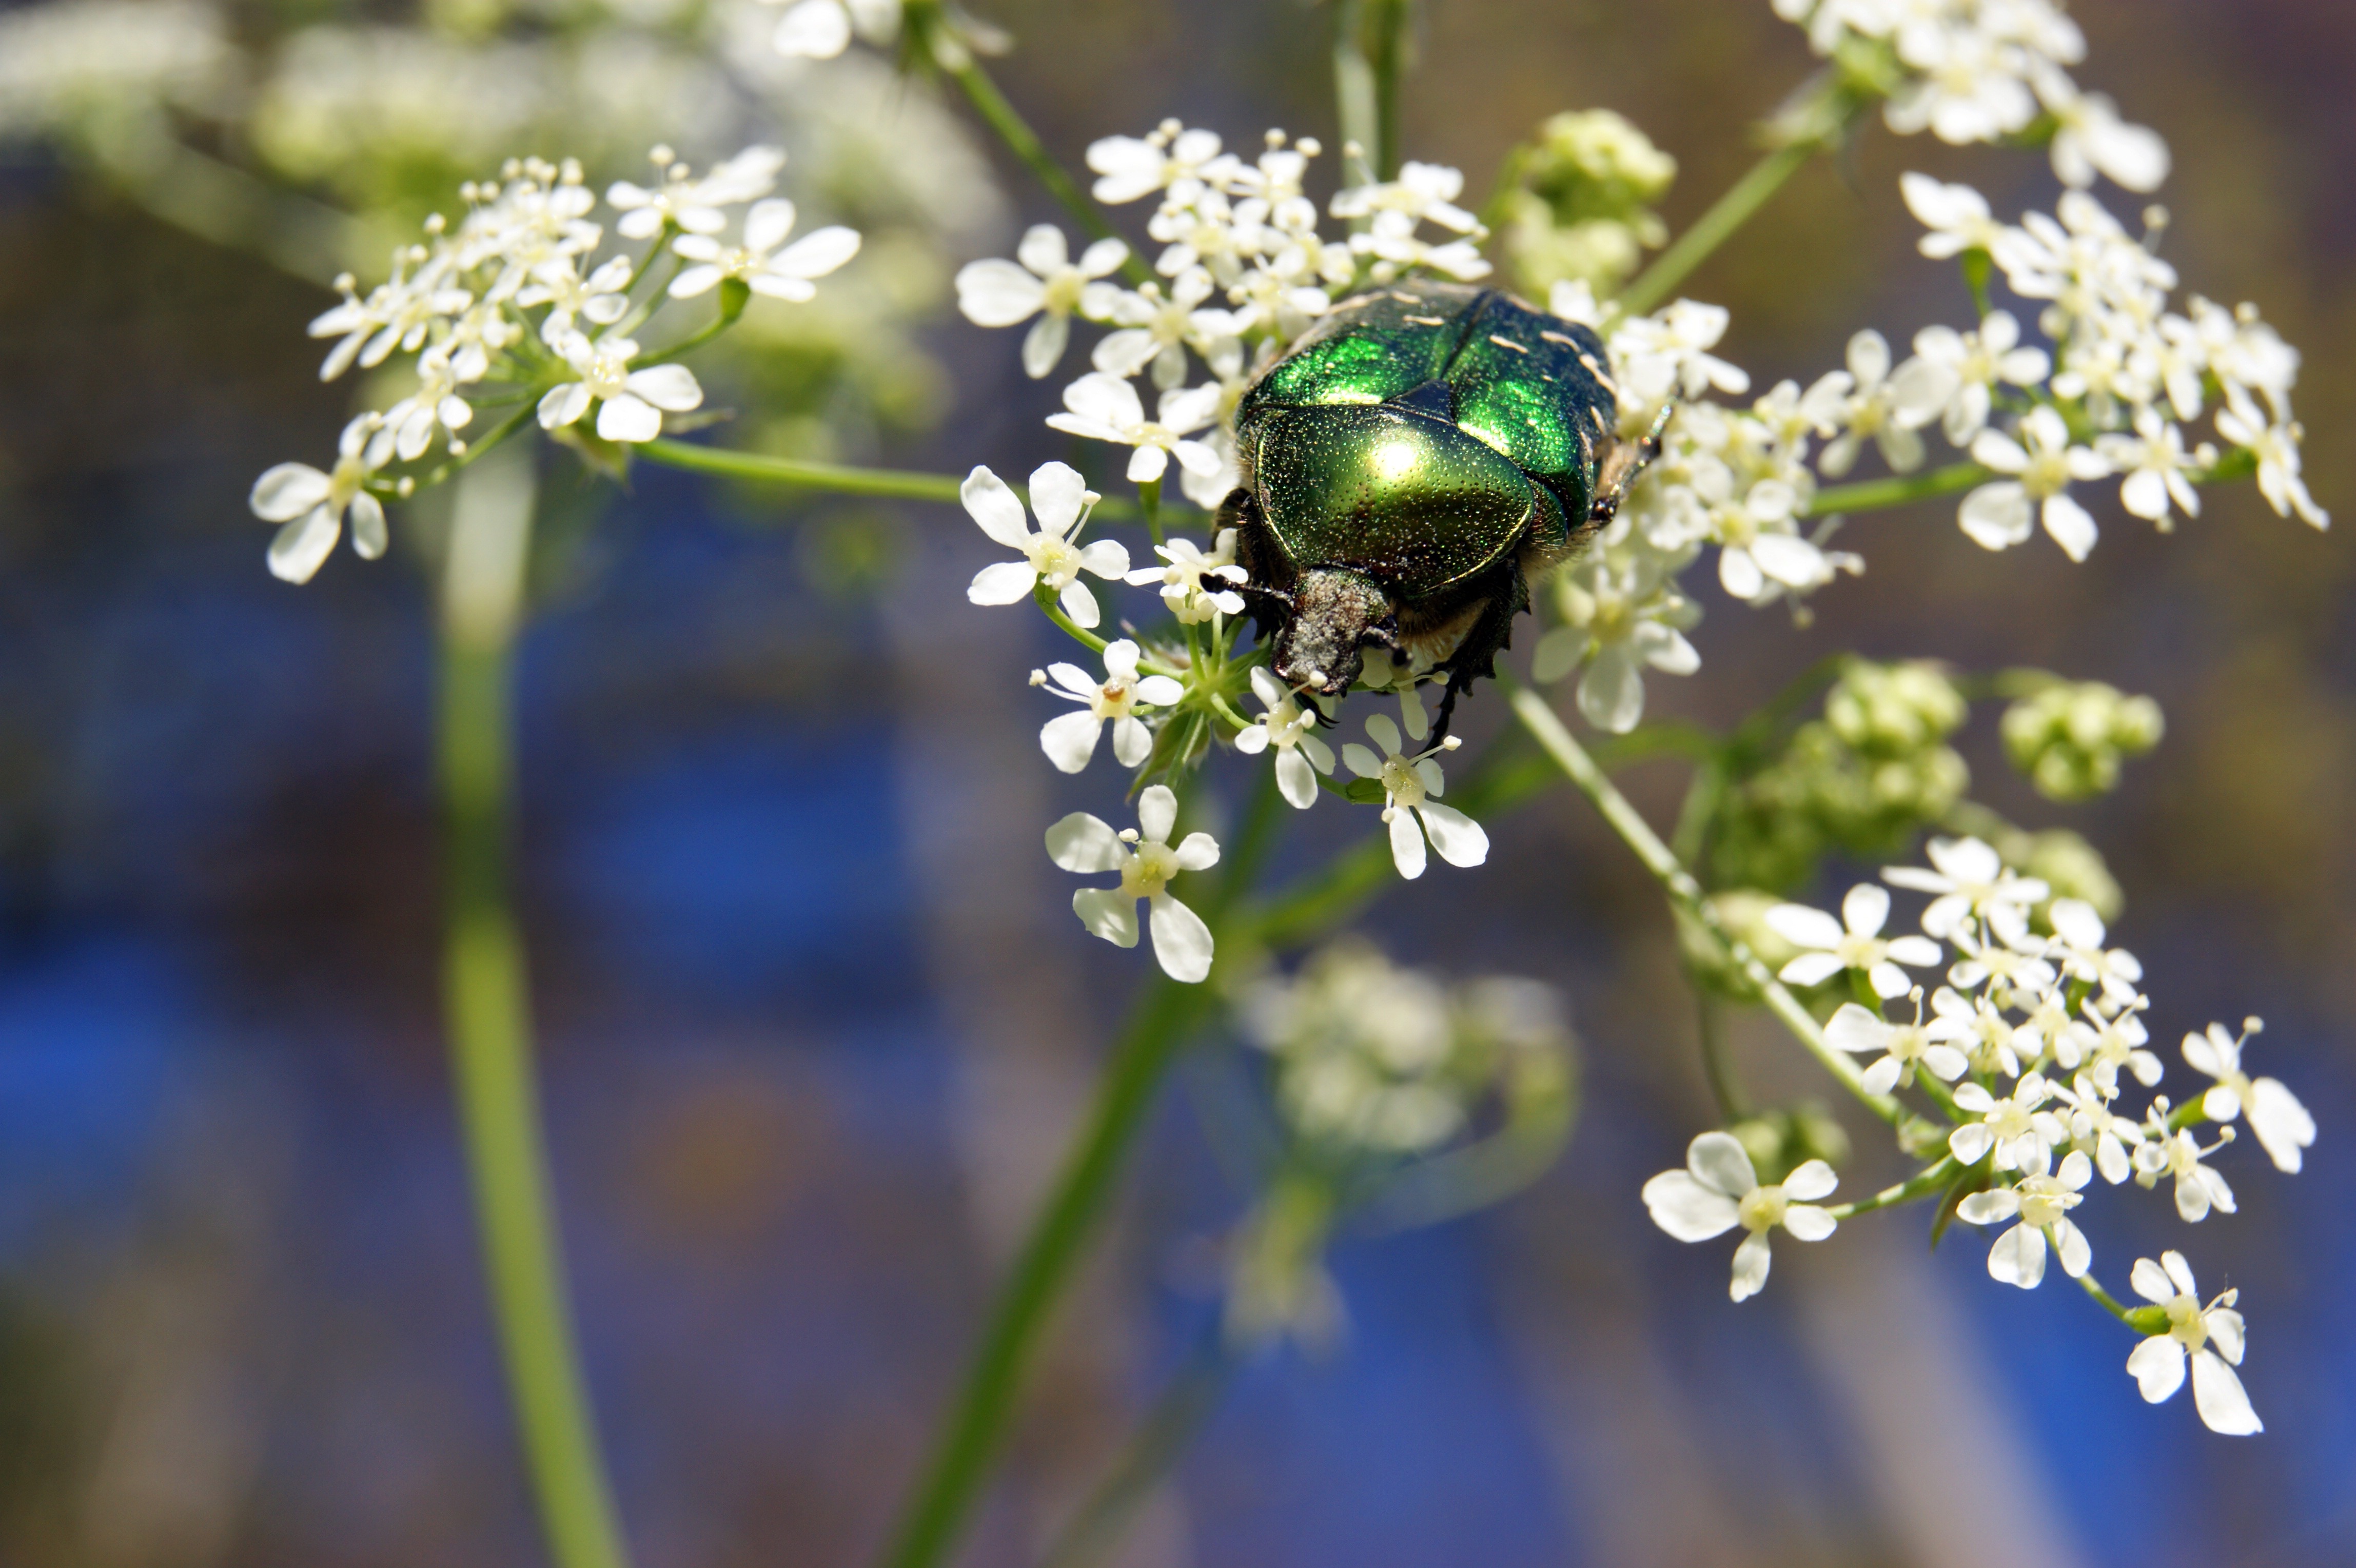
nature, branch, blossom, plant, photography, meadow, flower, spring, green, herb, produce, insect, flora, invertebrate, wildflower, close up, bee, macro photography, flowering plant, honey bee, rose beetle, land plant